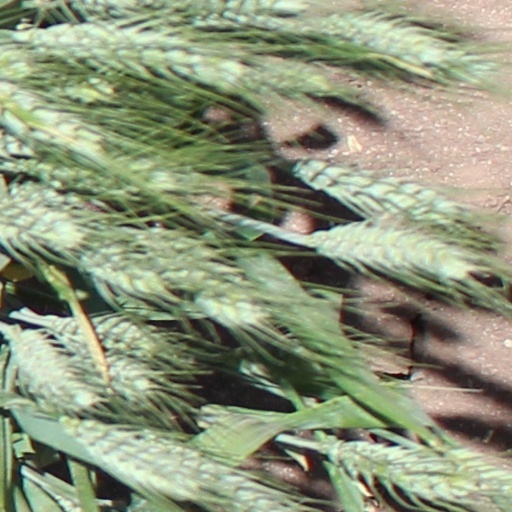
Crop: wheat